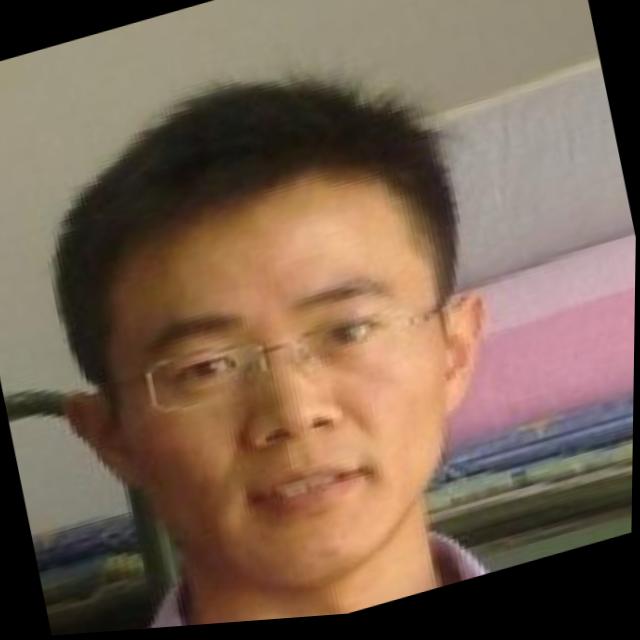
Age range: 21-44